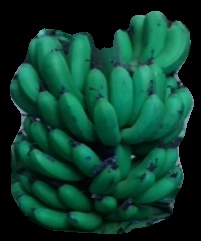
Variety: pachbale
Grade: grade2